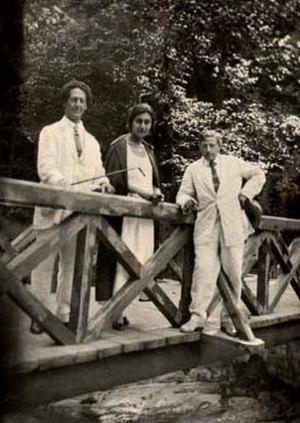
Aleksandre Tsoutsounava, parfois Alexandre Tsutsunava, né le 28 janvier 1881 en Géorgie et mort le 25 octobre 1955 en Géorgie, est un cinéaste géorgien, scénariste et réalisateur, précurseur du cinéma géorgien antérieurement à l’ère soviétique.